Green

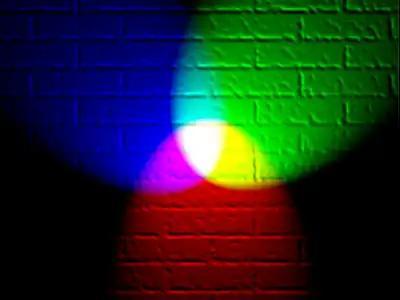
Red. green, blue ed are additive colors. All the colors seen are made by mixing them in different intensities.

Human eyes have color receptors known as cone cells, of which there are three types. In some cases, one is missing or faulty, which can cause color blindness, including the common inability to distinguish red and yellow from green, known as deuteranopia or red-green color blindness.